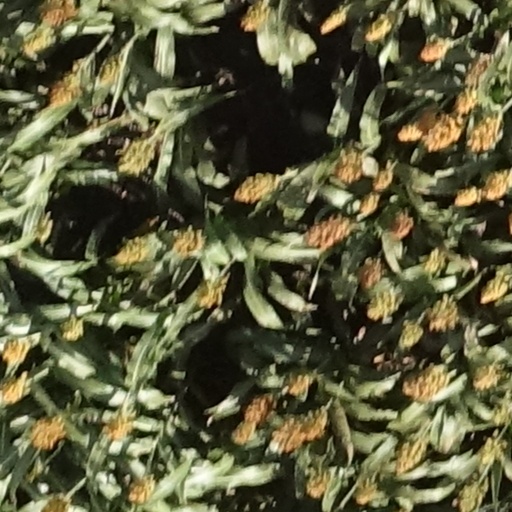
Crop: sorghum